Operation Title

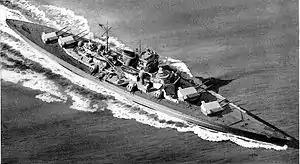
A recognition drawing of "Tirpitz" as she appeared in 1942

After the German invasion of the Soviet Union on 22 June 1941 the Allies began sending convoys loaded with supplies through the Norwegian Sea and Arctic Ocean to ports in northern Russia. The Arctic convoys that were dispatched during 1941 and early 1942 were lightly opposed. Harsh weather conditions, including extreme cold, heavy seas and gales, made air and naval operations in the area difficult for all of the combatants.